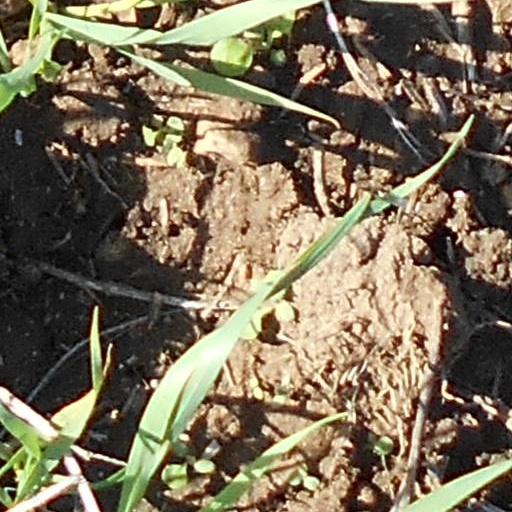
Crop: wheat